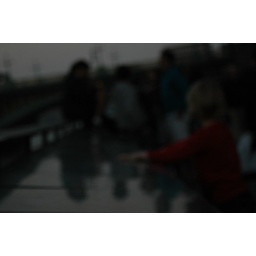
(out of focus) girl in red